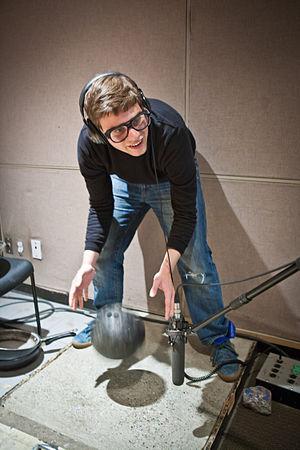
Le bruitage est la fourniture d’éléments sonores, apparentés aux bruits et aux ambiances sonores, après le tournage et le montage de l'image d'un film, destinés à la confection des bandes sonores avant l’opération du mixage, ou à la confection des versions doublées de films étrangers. La personne chargée de produire ces sons exerce le métier du cinéma appelé bruiteur.